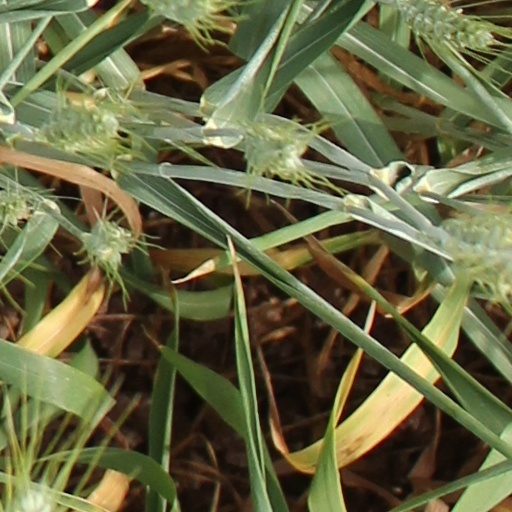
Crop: wheat